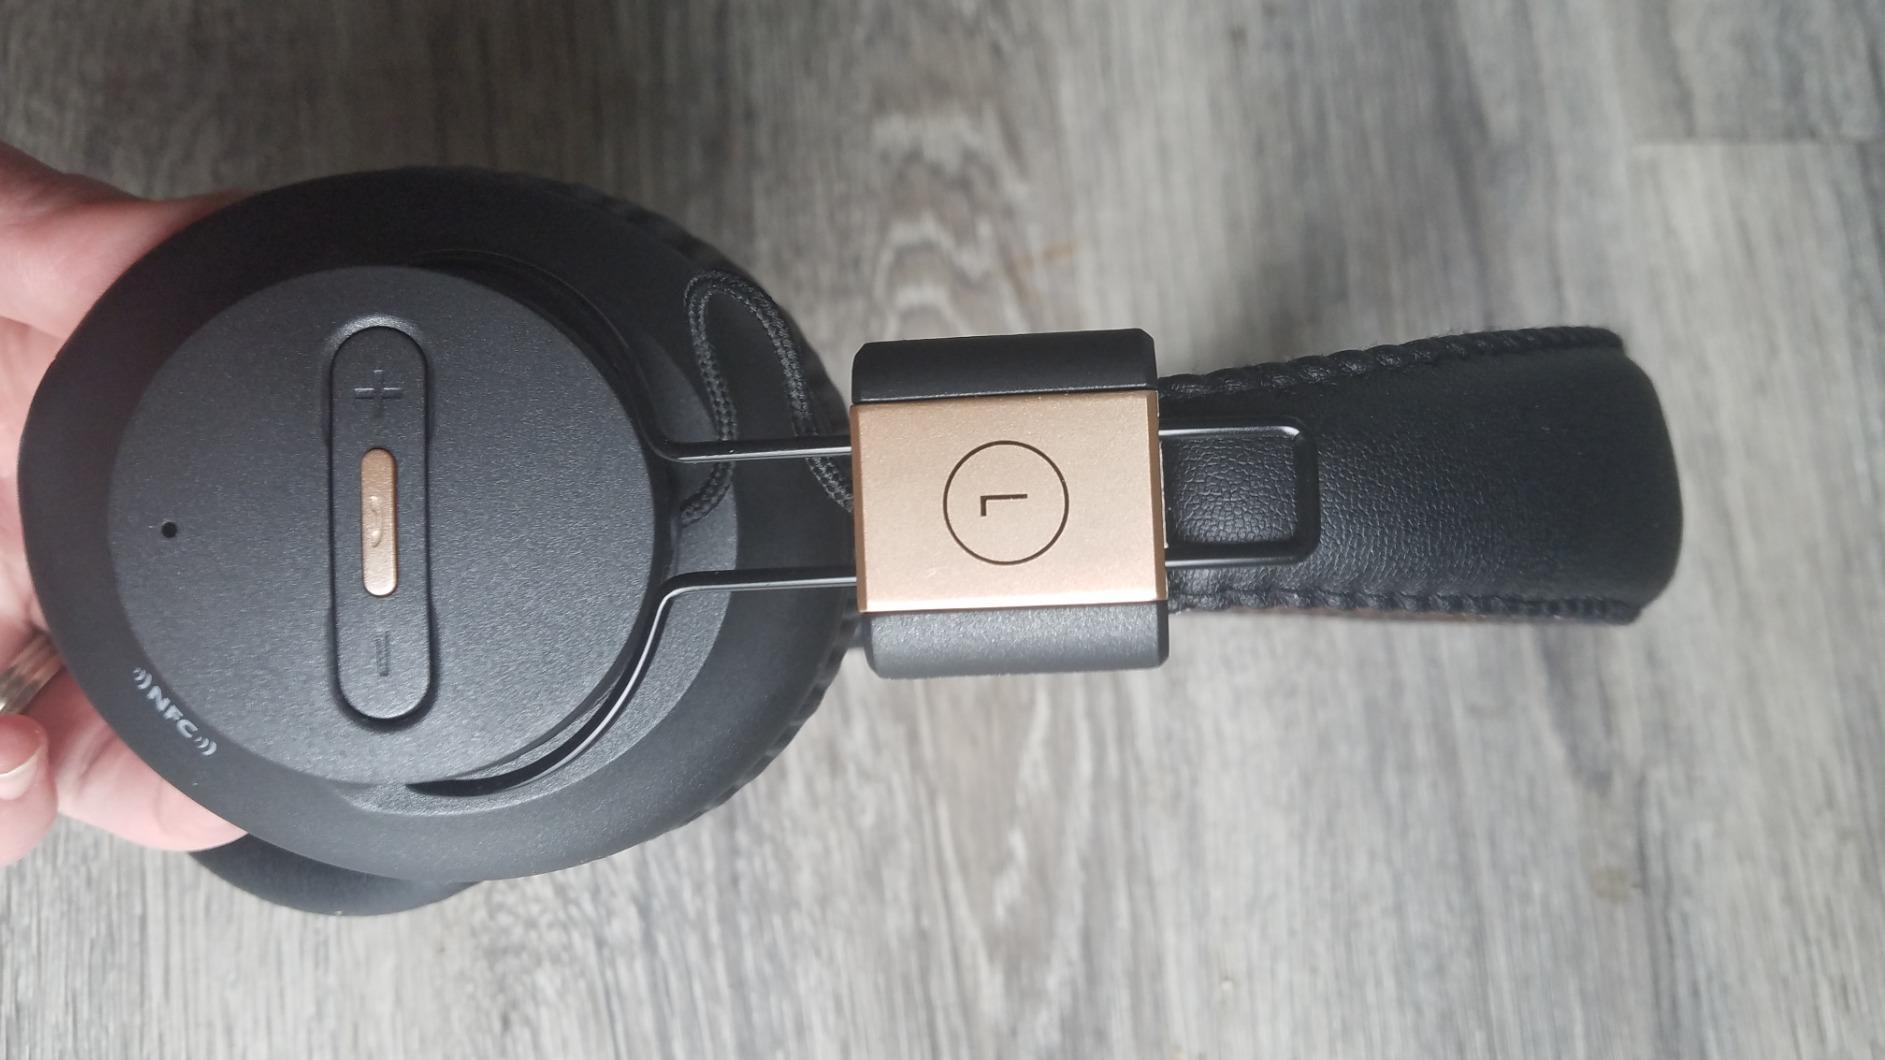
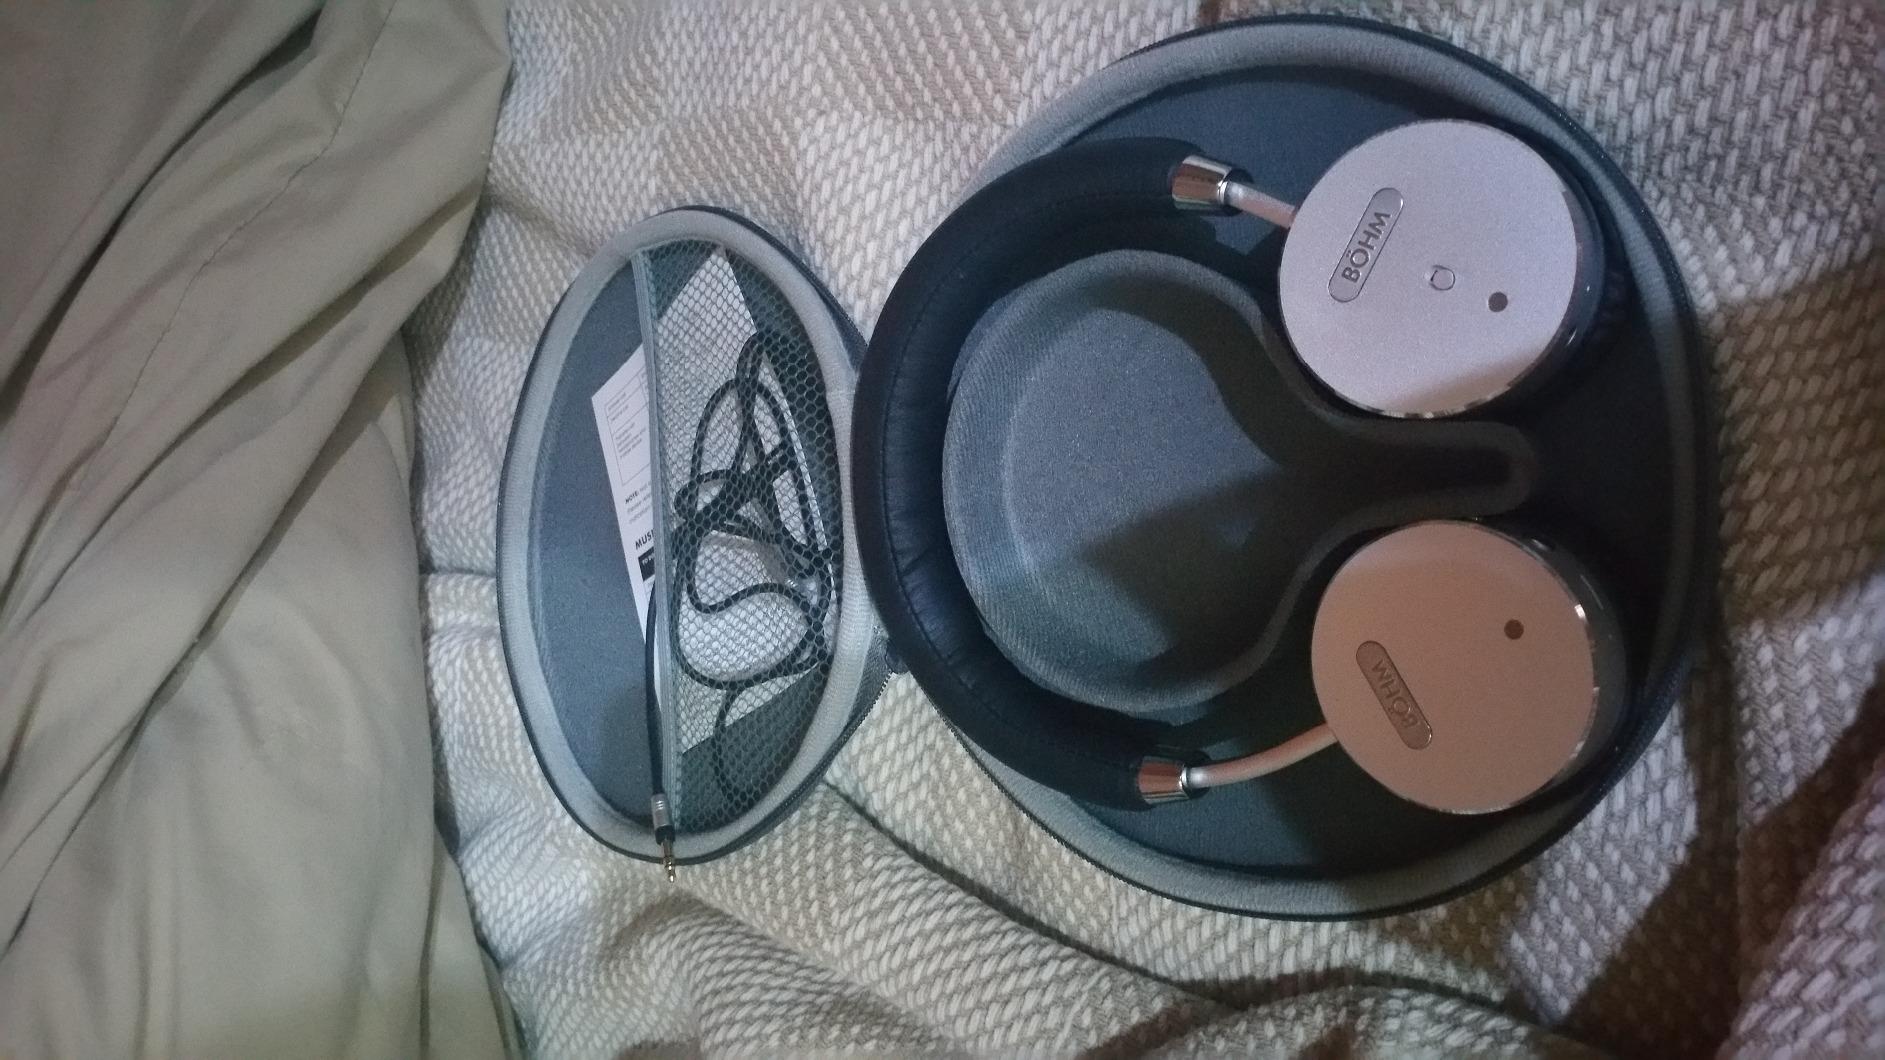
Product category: headphones
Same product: no